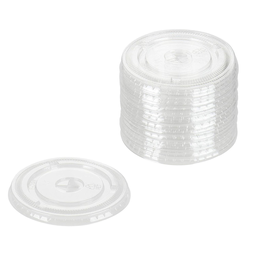
Label: plastic